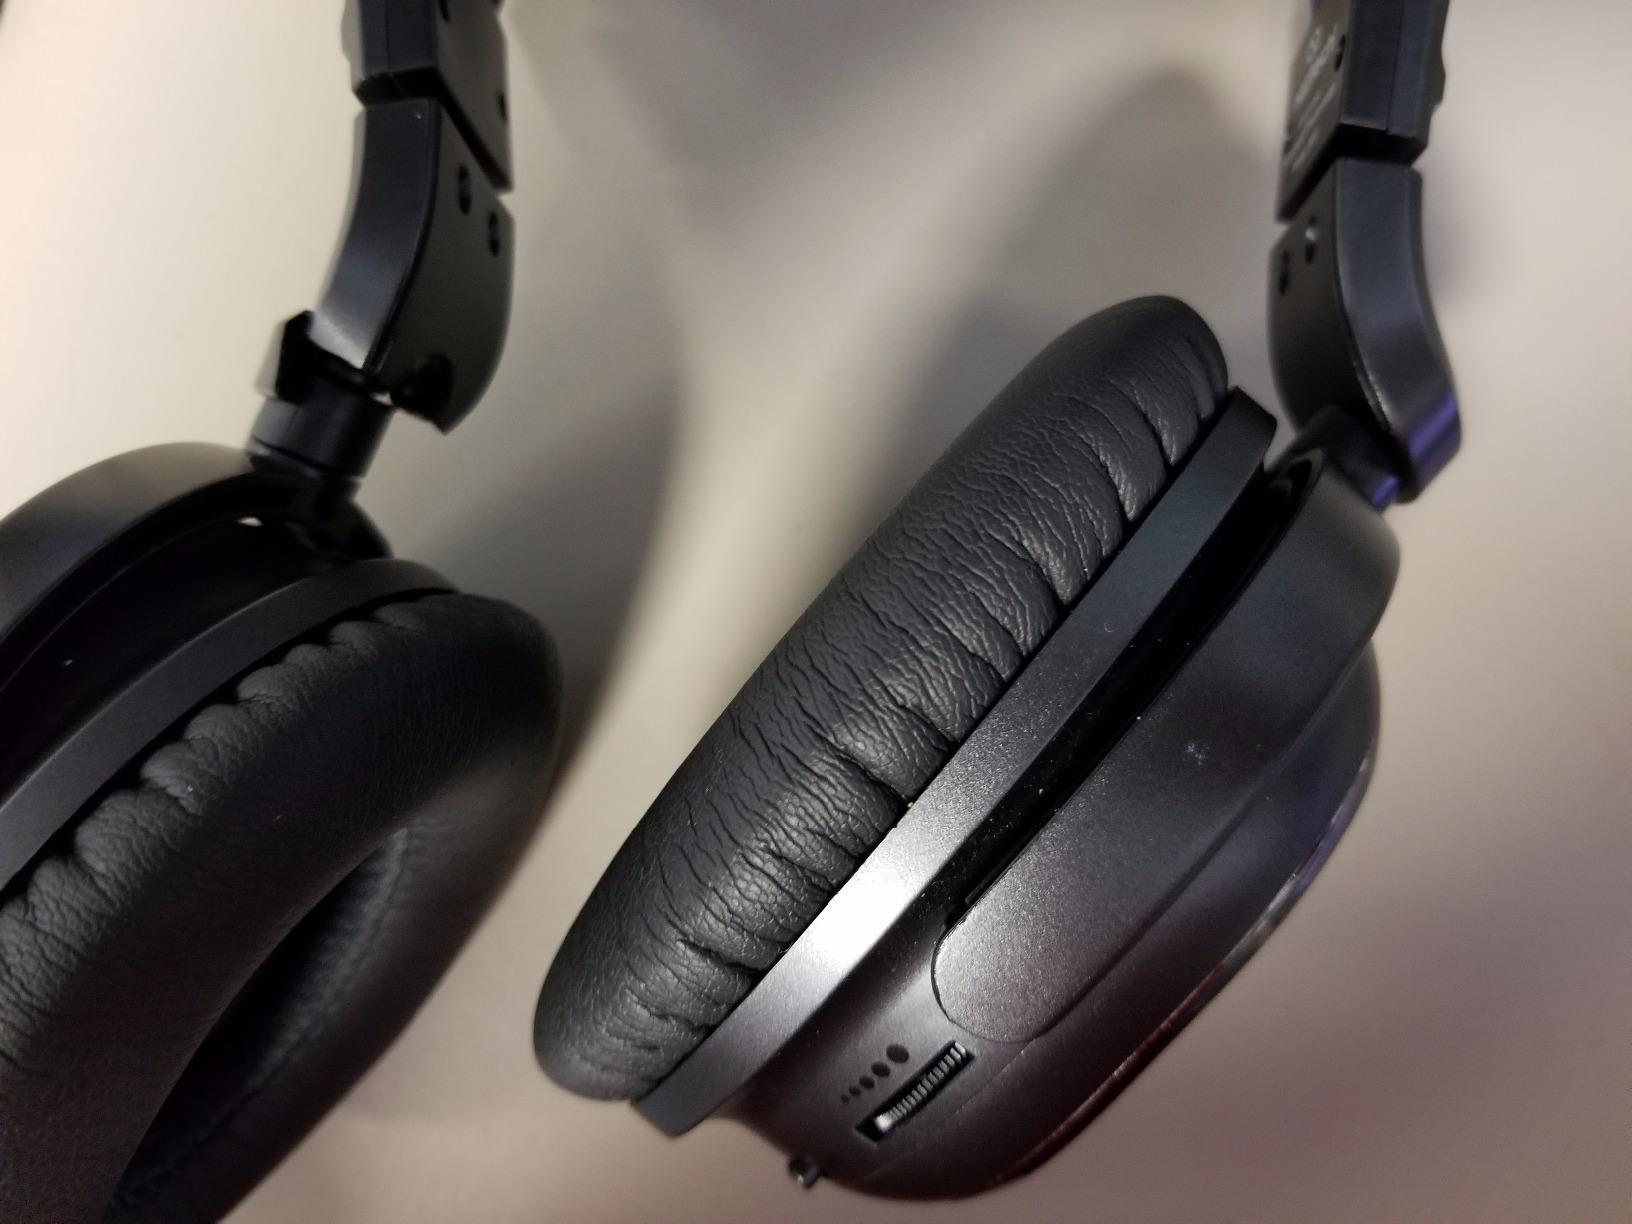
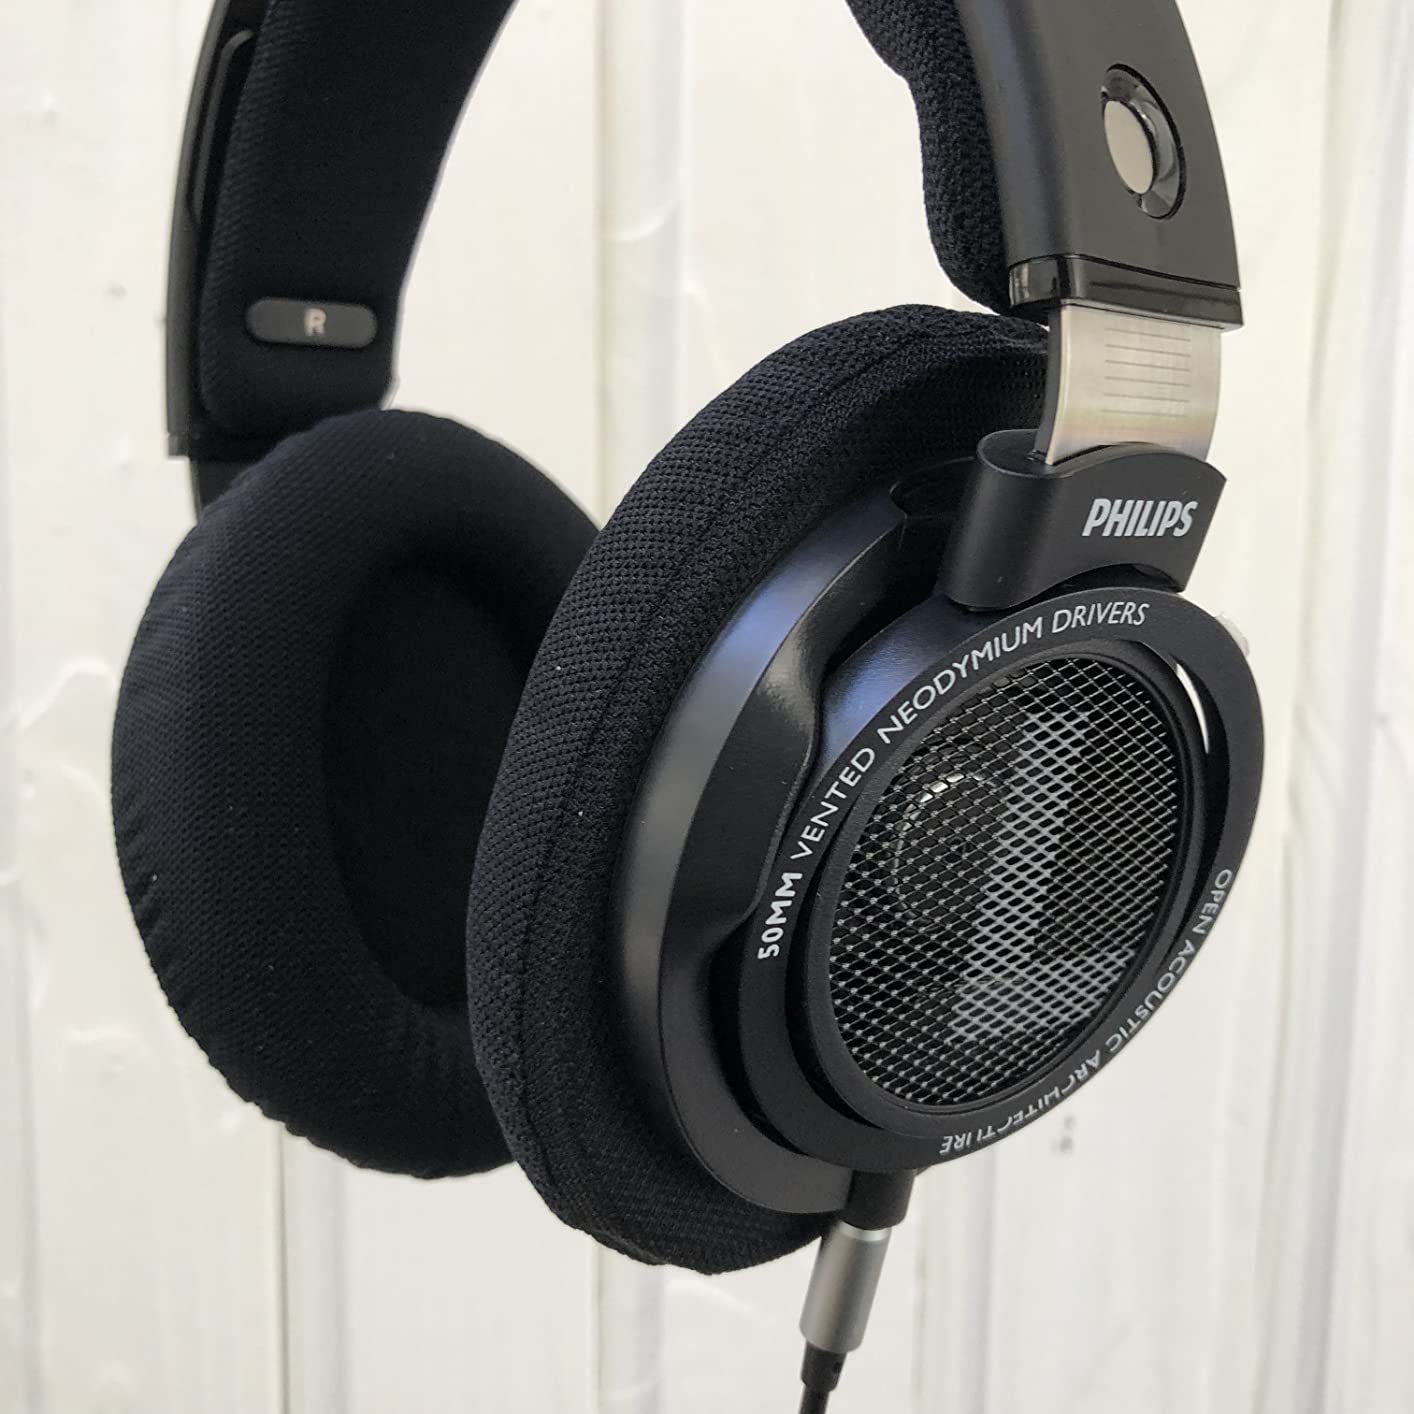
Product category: headphones
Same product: no